List of UK Album Downloads Chart number ones of the 2000s

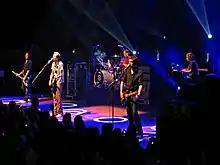
Colour photograph of Snow Patrol performing live in 2009.

The UK Album Downloads Chart is a weekly music chart that ranks the most downloaded albums in the United Kingdom. During the 2000s, the chart was compiled by the Official Charts Company (OCC) on behalf of the British music industry, and was based solely on Sunday-to-Saturday sales of non-subscription music downloads from selected online stores. The most successful artist of the decade was the British band Snow Patrol, who spent eight weeks at number one with their albums "Eyes Open" and "A Hundred Million Suns". The record label that spent the most weeks at number one was Island Records – with an artist roster that included Florence and the Machine, Amy Winehouse and Keane, Island spent 22 weeks at number one with nine different albums.